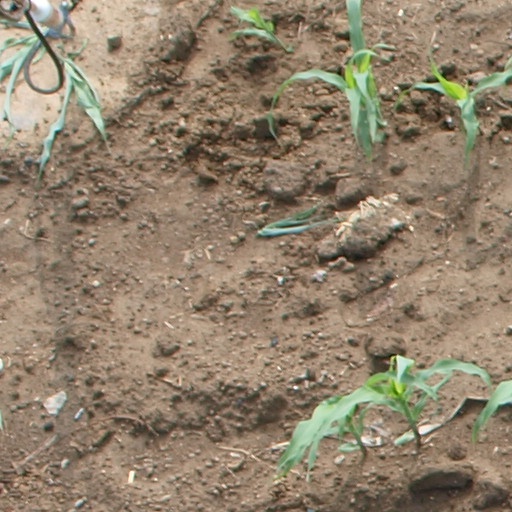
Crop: maize; corn